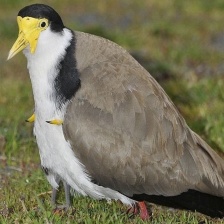
Species: MASKED LAPWING
Scientific name: VANELLUS MILES